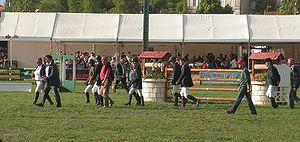
Un parcours de Concours de Saut d'Obstacles est construit sur un terrain délimité de différentes nature. Il est constitué d'obstacles que les couples cavaliers chevaux devront sauter dans un ordre défini, en faisant le moins de fautes possible.